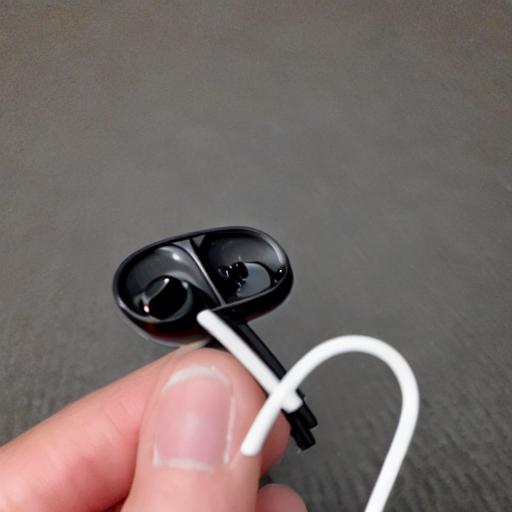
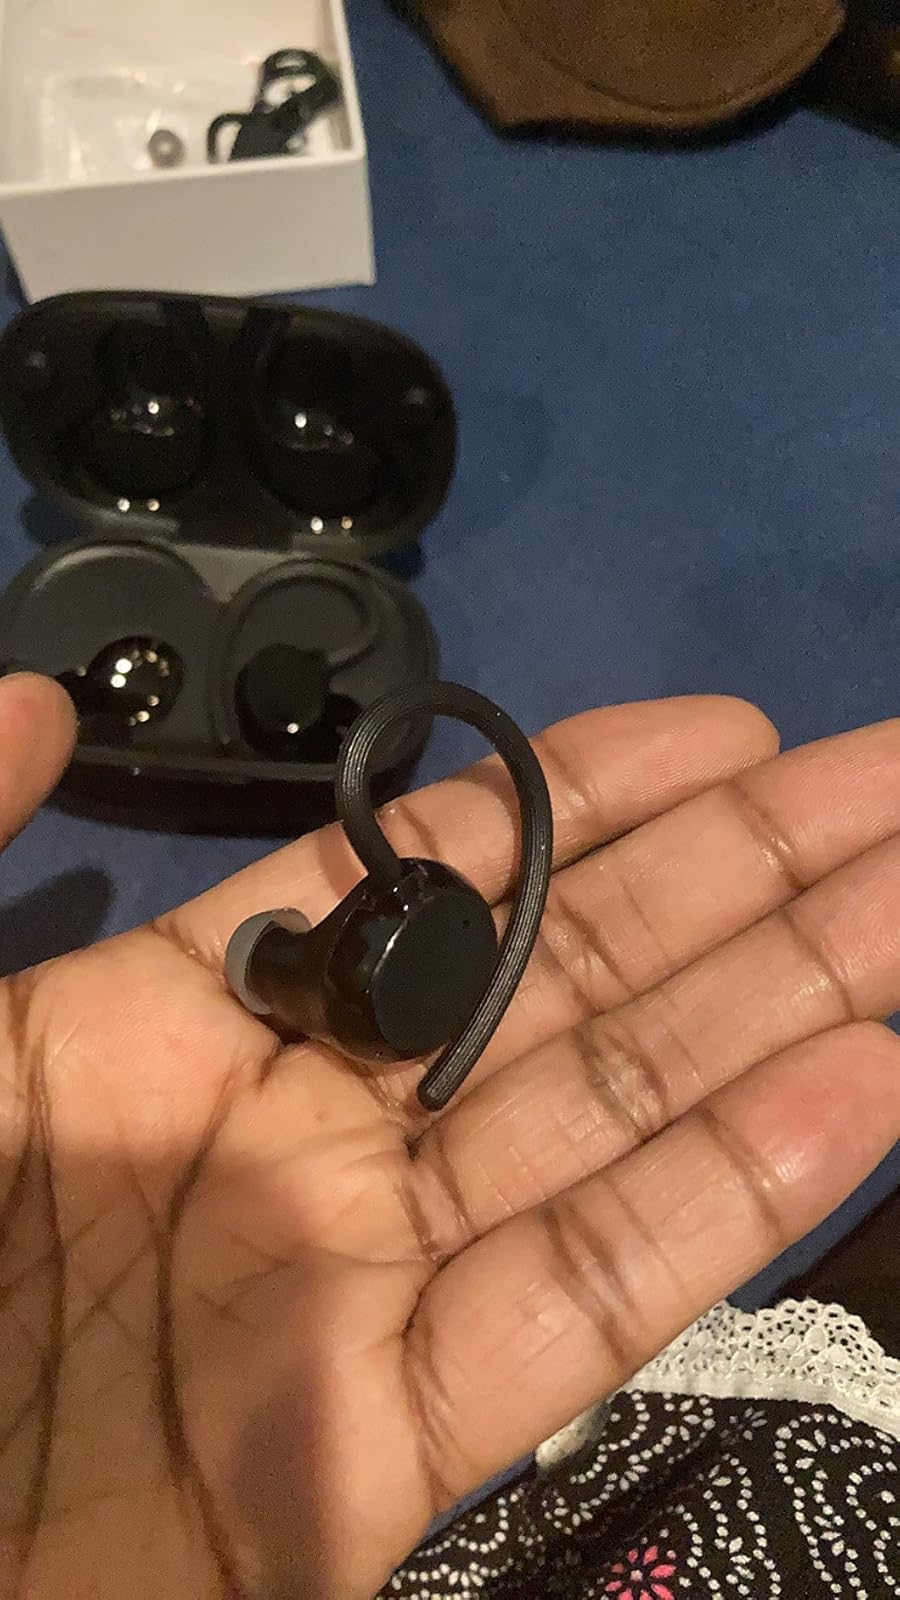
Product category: earbuds
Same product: no